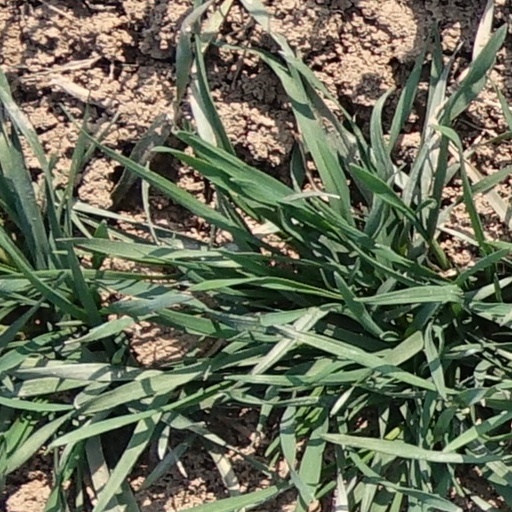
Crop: wheat